James Ellsworth (wrestler)

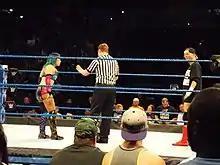
Ellsworth facing off against Asuka in July 2018

Two days later on "SmackDown", Carmella was stripped of the briefcase and a second Money in the Bank ladder match was set by SmackDown General Manager Daniel Bryan for the June 27 episode of "SmackDown", where Carmella regained the briefcase after she won the second match, once again with the help of Ellsworth, who was initially banned from the arena. On the following episode of "SmackDown", he was fined $10,000 and suspended for 30 days by Bryan due to his disobedience. Ellsworth returned on the August 8 episode of "SmackDown" and once again interfered to help Carmella defeat SmackDown Women's Champion Naomi in a non-title match. After weeks of tension, Ellsworth lost an intergender match to Becky Lynch and was attacked by Carmella after the match on the November 7 episode of "SmackDown", ending his relationship with Carmella as well as marking his last appearance in WWE for nearly a year.